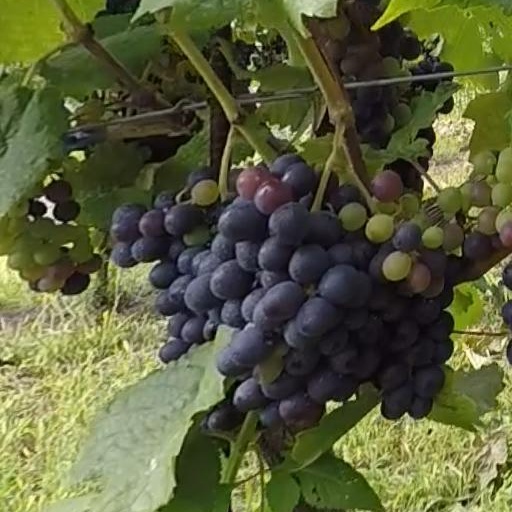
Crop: grape